Music Box Theatre

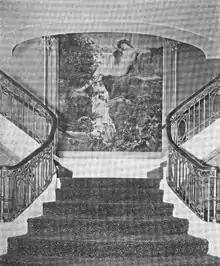
Stair from the basement lounge to the foyer

Below the auditorium is a basement lounge. Its lavish design contrasted with the lounges of other Broadway theaters, which generally received little attention. "Architecture and Building" magazine described the lounge as being in the Queen Anne style, "developed more as if in a dwelling than in a club or public place". The staircase to the basement lounge is made of marble and contains an intermediate landing. A tapestry is mounted on the stair landing. The tapestry depicts a reclining figure of a nude woman next to a waterfall. A mirrored panel was hung on the lounge's wall, opposite the tapestry. Siena marble fireplace mantels, with mirrors above them, were placed at each end of the lounge. The basement also has the theater's restrooms.